Frederick II of Denmark

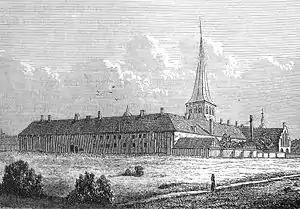
Antvorskov where King Frederick II of Denmark died.

Frederick was a great patron of the University of Copenhagen, where he introduced educational reforms in the 1570s and 1580s. Frederik increased the university's budget almost exponentially, expanding the size of its teaching staff and providing substantially higher salaries. While demanding higher educational standards from the priesthood, Frederick and his advisers provided more support for impoverished students. One hundred students, selected by the faculty, received room and board free of fee from the crown, each for a period of five years. Four especially promising students would be awarded the "stipendium regium", which paid all costs for study abroad so long as the recipient returned to Copenhagen to finish his doctorate.